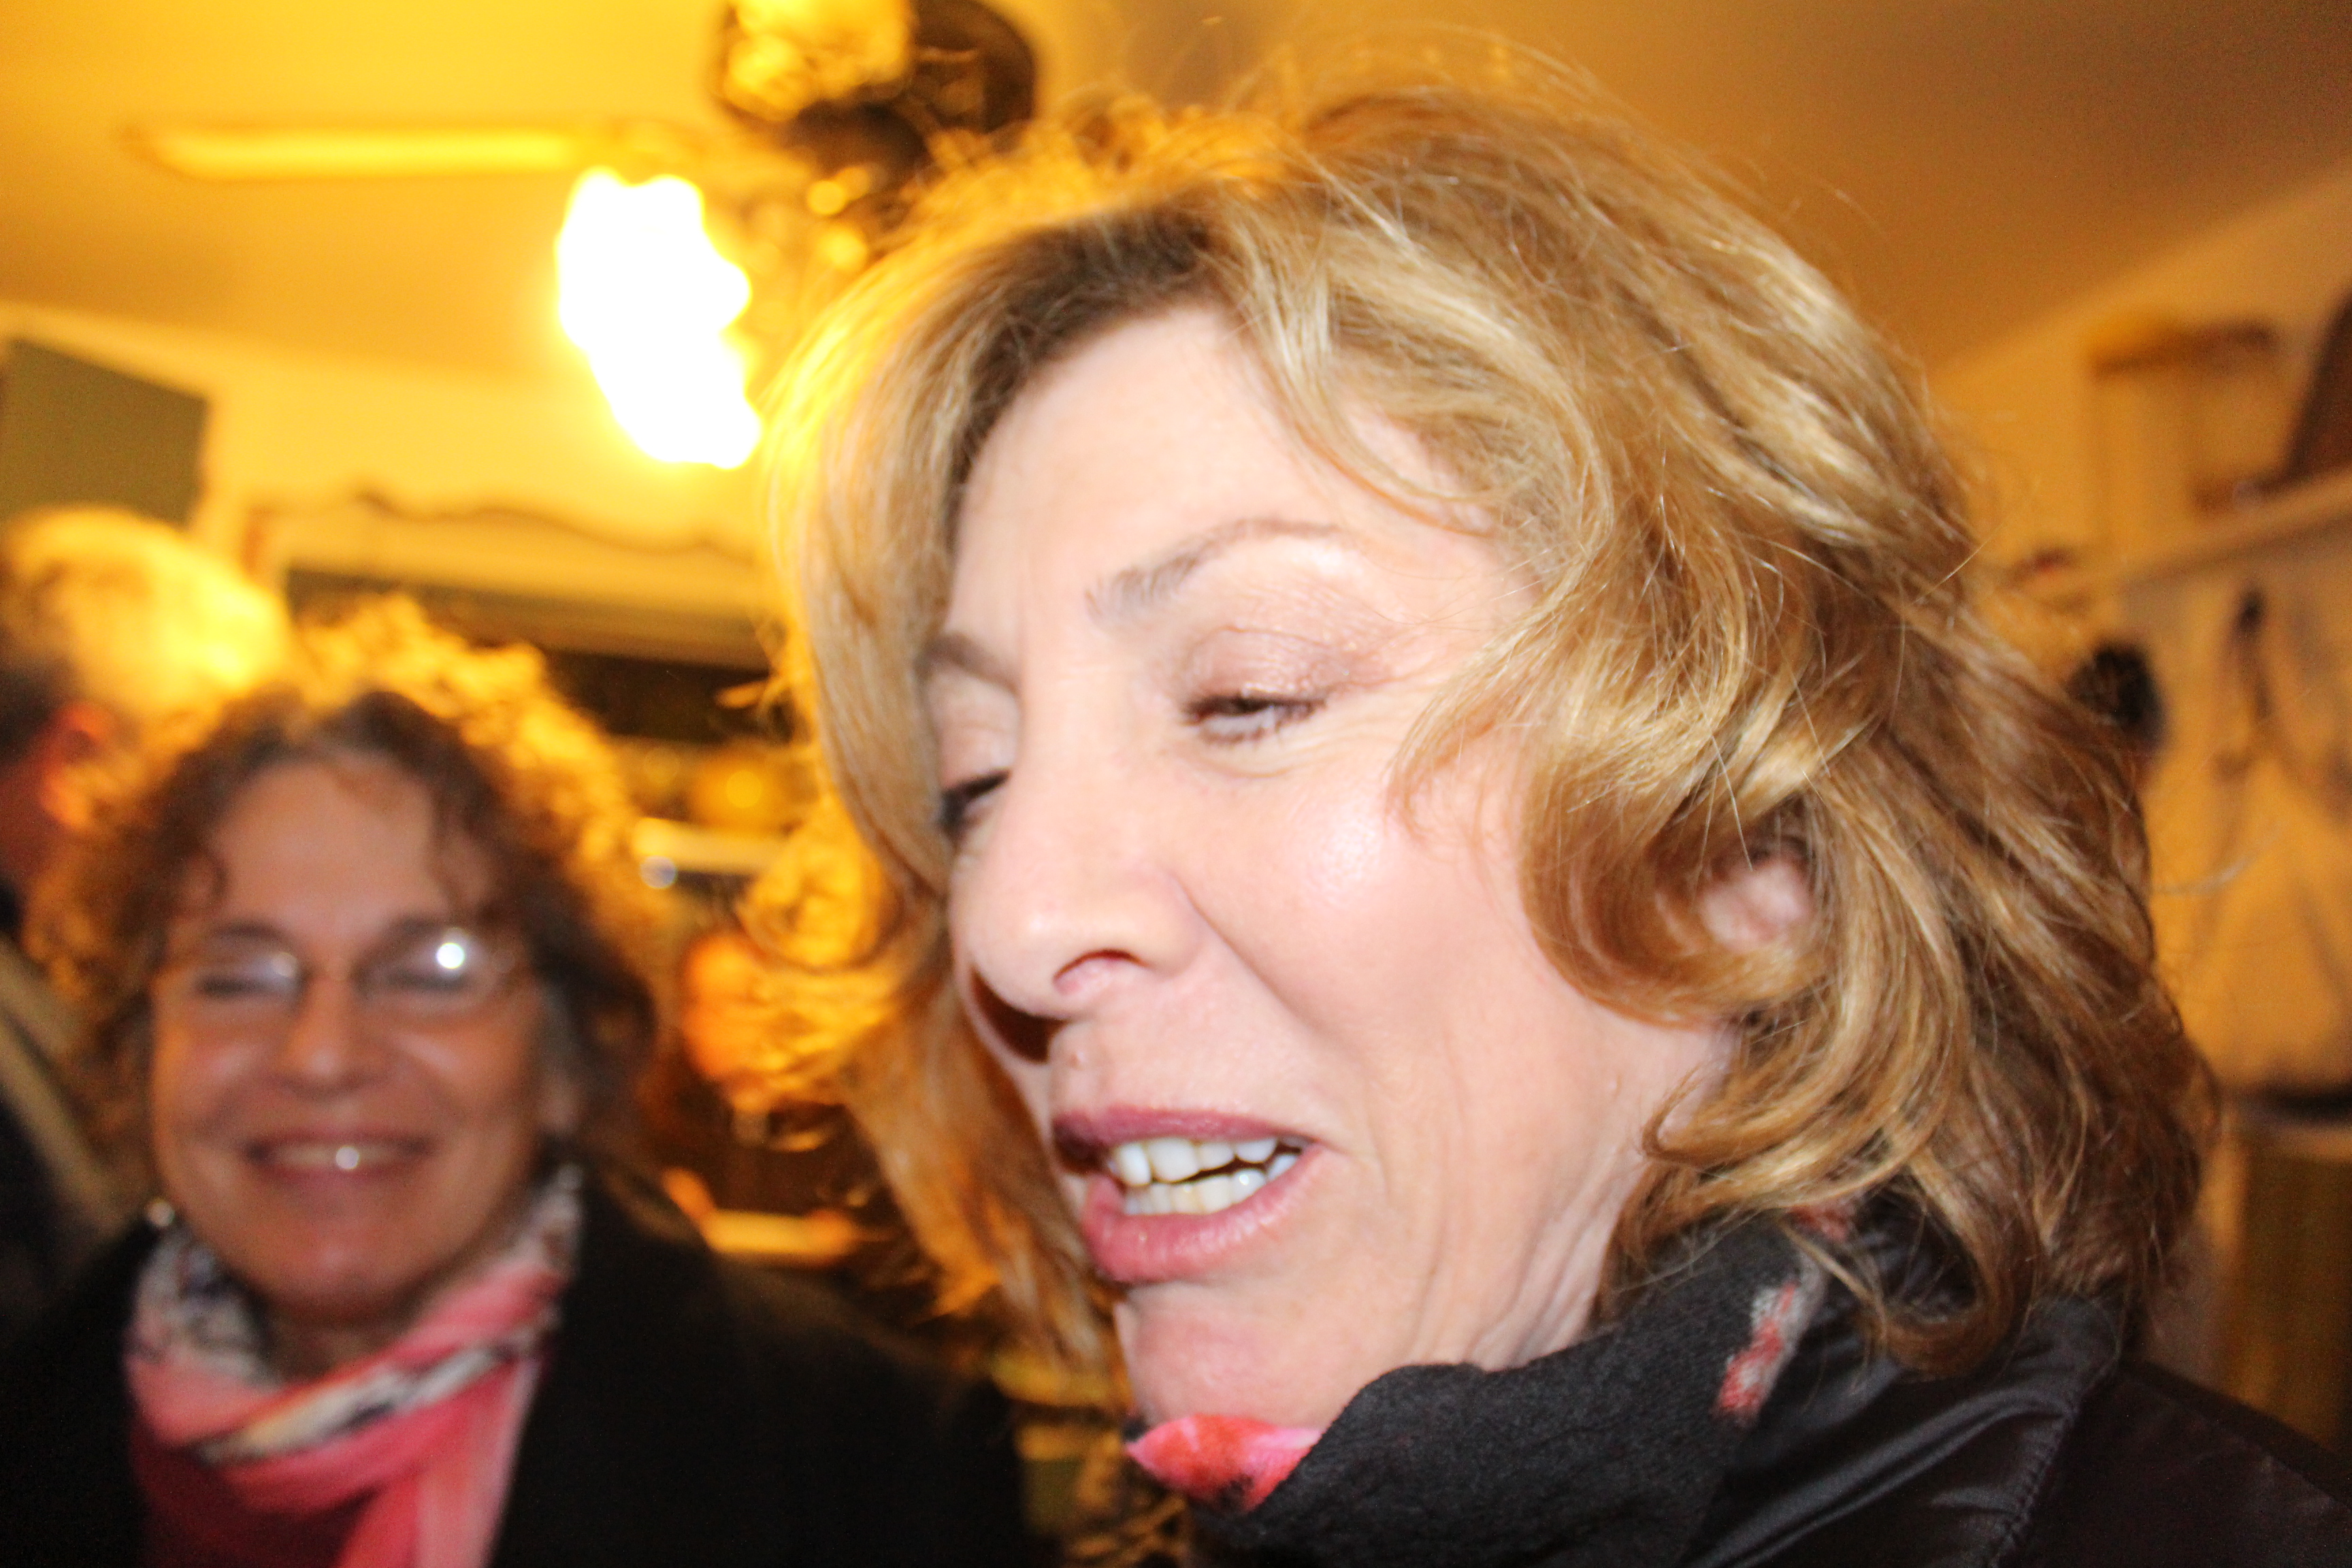
people, hair, lady, facial expression, smile, fun, singing